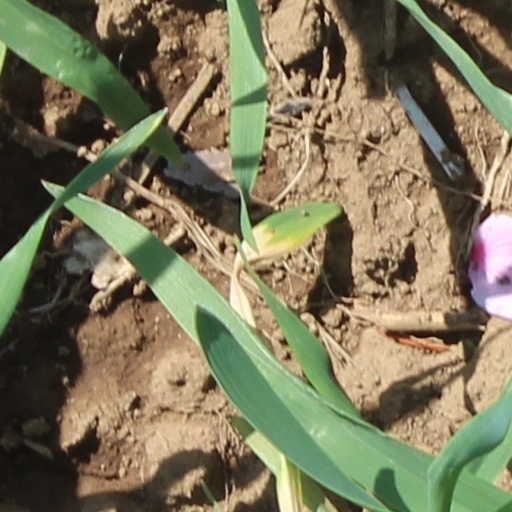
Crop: wheat